Monarchy of Ceylon (1948–1972)

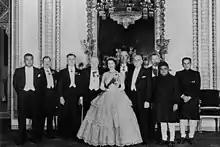
Queen Elizabeth II with Commonwealth prime ministers during their conference in December 1952 (Ceylonese Prime Minister Dudley Senanayake is first from the left)

The Constitution placed a significant amount of power in the hands of the governor-general of Ceylon, with the role being more than a nominal one. One of the main duties of the governor-general was to appoint a prime minister, who thereafter advised the governor-general on how to execute the executive powers over all aspects of government operations. Usually, the governor-general appointed as prime minister the leader of the largest single group in the House of Representatives. The majority of the governor-general's functions were exercised on the advice of the prime minister. These functions included the summoning and proroguing of parliament, appointment of members of the Public Service Commission and the Judicial Service Commission, the appointment of judges of the Supreme Court, permanent secretaries, the auditor-general, the attorney-general, the commissioner of elections, parliamentary secretaries, and the secretary and ministers of the cabinet of Ceylon.